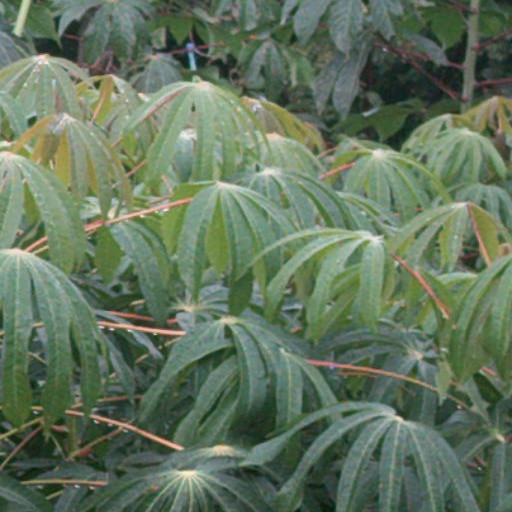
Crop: cassava